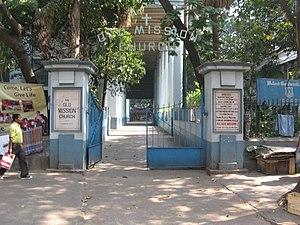
L’église de l’Ancienne Mission est un édifice religieux protestant de Calcutta, en Inde. Sise à ‘Mission Row’, dans le centre de la ville, cette église construite par le missionnaire suédois Kiernander en 1770 - dont c’était au départ une propriété personnelle - est la plus ancienne église protestante de Calcutta.